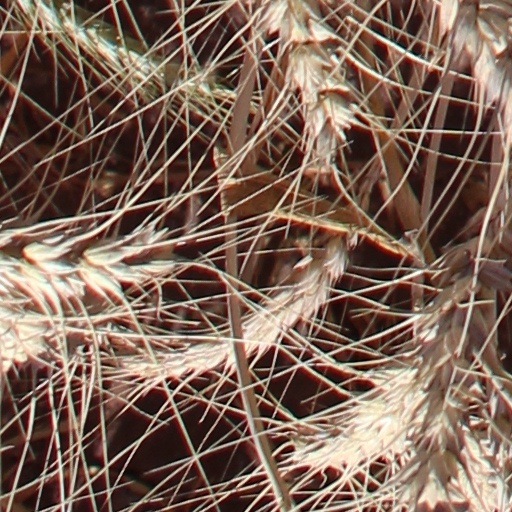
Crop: wheat